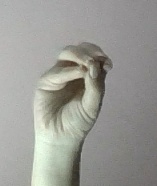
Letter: ha